Tvrđa

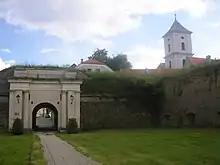
The 'water gate' is the only surviving gate out of four that were originally built.

Gosseau's plan left space for churches to be built where mosques had once stood. Initially, converted mosques were used as churches, but Franciscans started to build a Baroque church in 1709 and it was consecrated in 1732. A Franciscan monastery was built between 1699 and 1705, with a new wing being added between 1731 and 1733, which subsequently became a new monastery in 1761. In 1725, the Jesuits commenced construction of the parish church of St. Michael, following the construction of their own monastery. This church was in use after 1734, despite being incomplete. A Holy Trinity column was erected in the fort's main square in 1730 as a plague monument featuring volutes with pedestals on which four protectors against the plague are placed. Four additional pedestals were added to the monument in 1784, each featuring a statue of a saint. Tvrđa had street lighting as early as 1717. The first system to supply public water in Croatia was opened in Tvrđa in 1751.